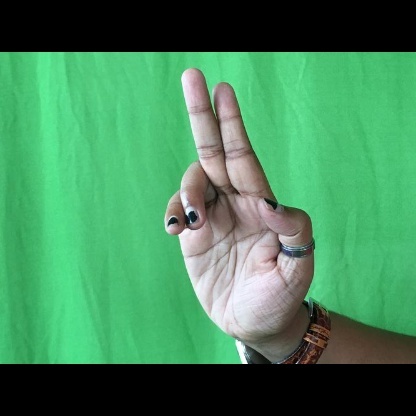
Mudra: Ardhapathaka